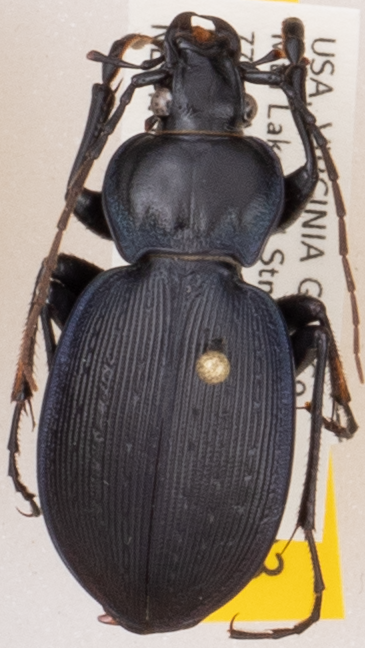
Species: Carabus goryi
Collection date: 2019-07-16
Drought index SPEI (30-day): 0.274
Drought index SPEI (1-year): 2.09
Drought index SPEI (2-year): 2.09